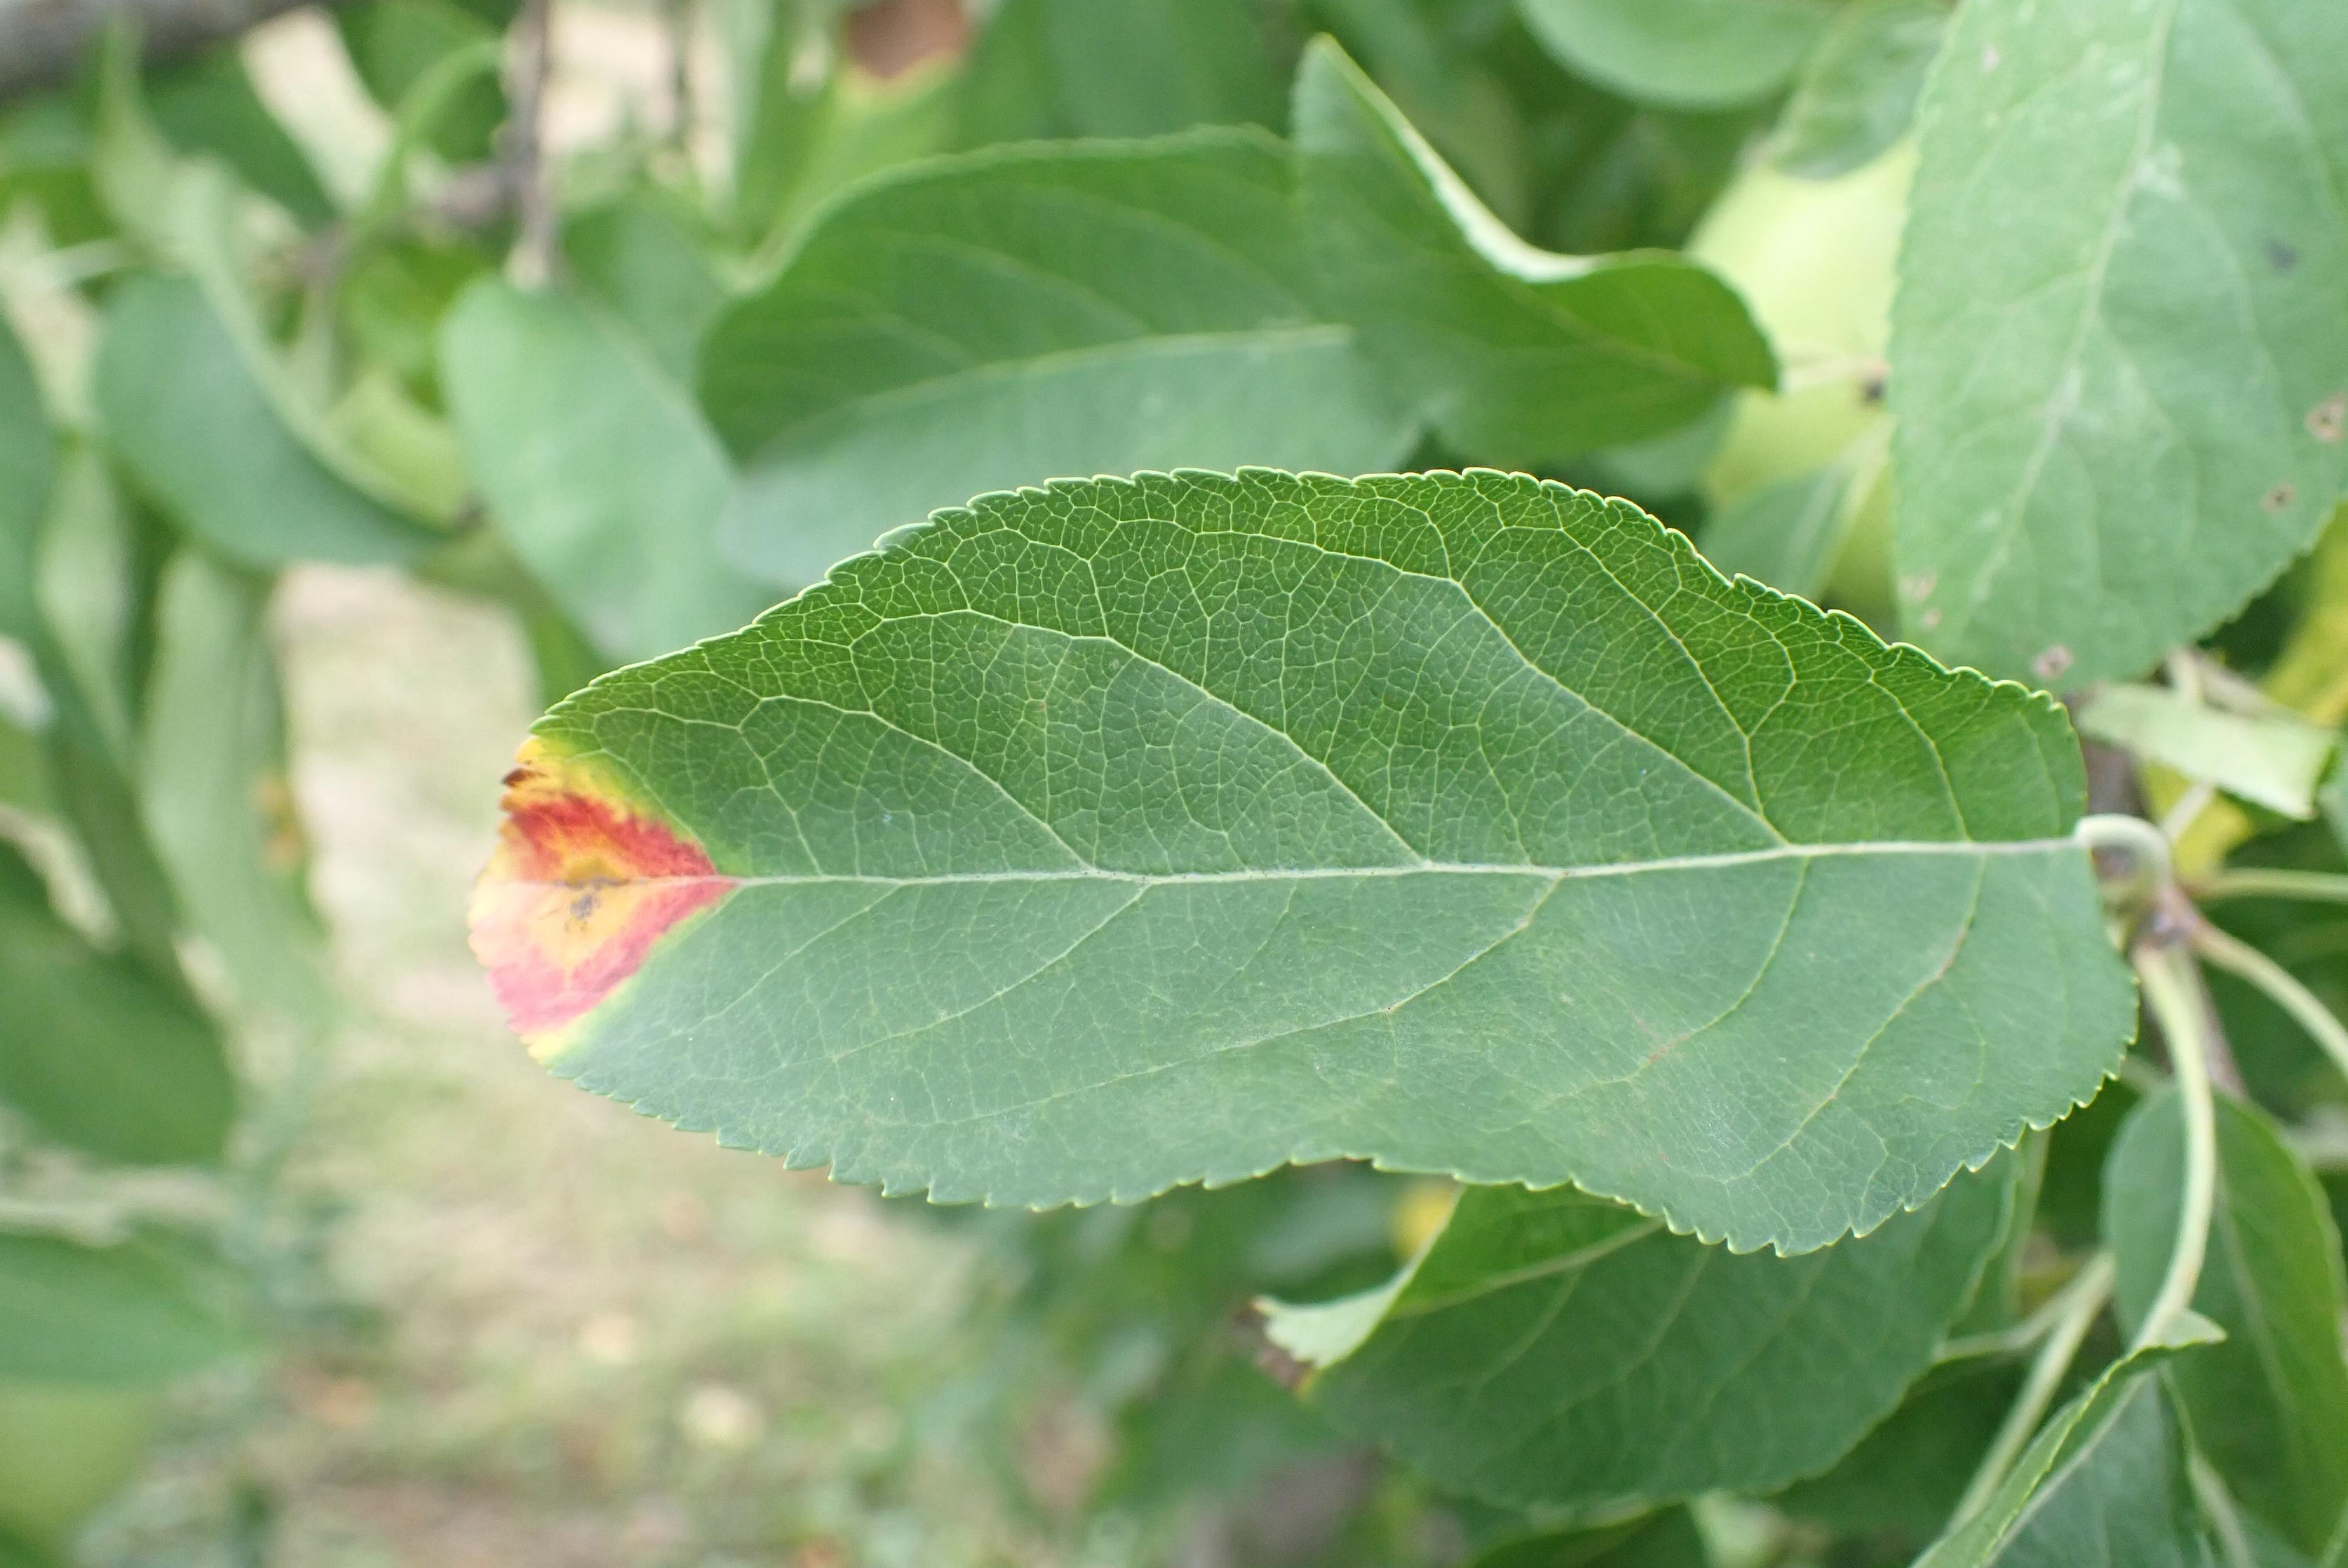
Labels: rust